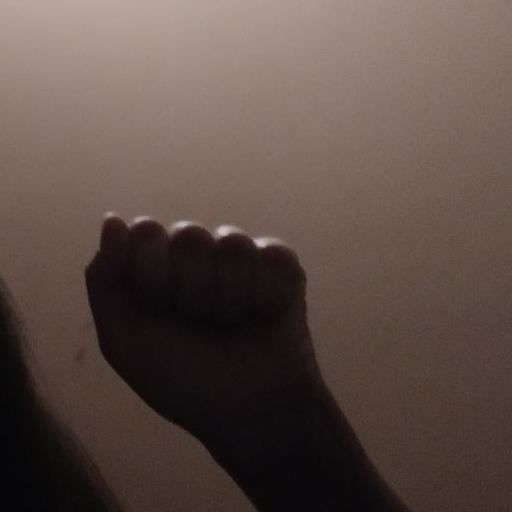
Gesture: fist